Izumo-daijingū

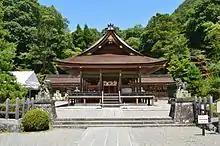
Haiden of Izumo Daijingū

is a Shinto shrine in the Chitose neighborhood of the city of Kameoka in Kyoto Prefecture, Japan. It is the "ichinomiya" of former Tanba Province. The main festival of the shrine is held annually on the October 21.